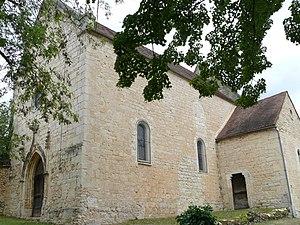
Bouzic - Eglise Saint-Barthélemy
Bouzic est une commune française située dans le département de la Dordogne, en région Nouvelle-Aquitaine.